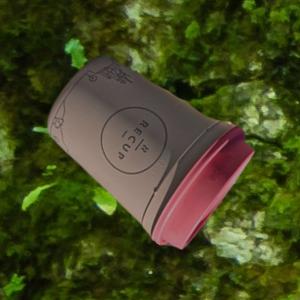
Label: cups